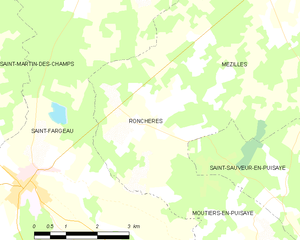
Carte des communes françaises Ronchères